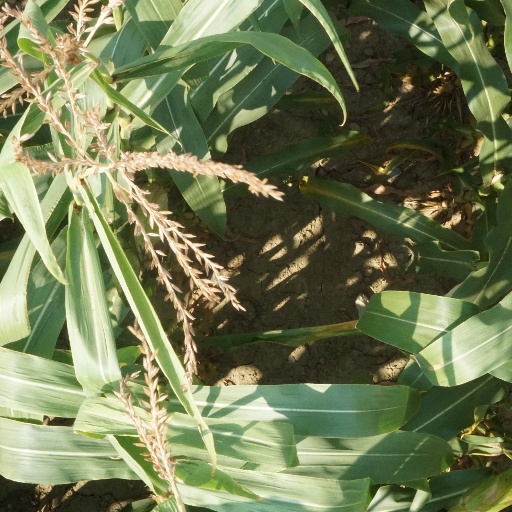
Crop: maize; corn